2015 GoPro Grand Prix of Sonoma

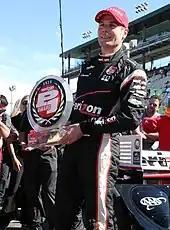
Will Power won the pole for the race and was fastest in two pre-race practice sessions.

Qualifying was held at 3:05 PM PDT on Saturday, August 29, and took place over three rounds. The drivers were split into two groups in the first round, and the top six fastest drivers from each group advance to the next round. Simon Pagenaud was fastest in the first group. He and Rahal, Tony Kanaan, Marco Andretti, Charlie Kimball, and Juan Pablo Montoya advanced to the next round. Power was fastest in the second group and the fastest overall driver in the first round. He and Newgarden, Scott Dixon, Hunter-Reay, Sebastián Saavedra, and Carlos Muñoz advanced to the next round. In the second round, Power set the fastest lap again, advancing him to the final round along with Hunter-Reay, Pagenaud, Newgarden, Rahal, and Montoya. The final round, the "Firestone Fast Six", saw Power set the fastest lap yet again, winning him the pole for the sixth time in 2015, a feat that had not been done since Scott Dixon in 2008. Power's lap of 1 minute and 16.2597 seconds also broke his own track record that he set the year prior. The top two drivers in points, Montoya and Rahal, qualified alongside each other in 5th and 6th.